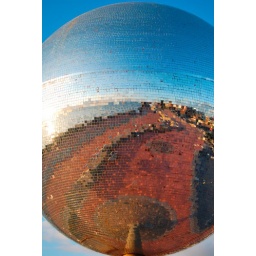
Reflections of the prom, sea, sky and clouds in the giant mirror ball, South Beach, Blackpool